History of Trinidad and Tobago

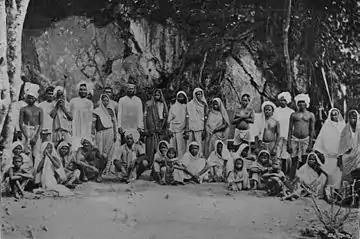
Newly arrived indentured Indians in Trinidad and Tobago

Williams died in office in 1981. The PNM remained in power following the death of Dr. Williams, but its 30-year rule ended in 1986 when the National Alliance for Reconstruction (NAR), a multi-ethnic coalition aimed at uniting Trinidadians of Afro-Trinidadian and Indo-Trinidadian descent, won a landslide victory by capturing 33 of 36 seats. Tobago's A. N. R. Robinson, the political leader of the NAR, was named prime minister. The NAR also won 11 of the 12 seats in the Tobago House of Assembly. The NAR began to break down when the Indian component withdrew in 1988. Basdeo Panday, leader of the old United Labour Front (ULF), formed the new opposition with the United National Congress (UNC). The NAR's margin was immediately reduced to 27 seats, with six for the UNC and three for the PNM.